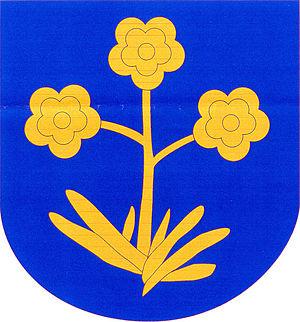
Jevišovka est une commune du district de Břeclav, dans la région de Moravie-du-Sud, en République tchèque. Sa population s'élevait à 630 habitants en 2017.